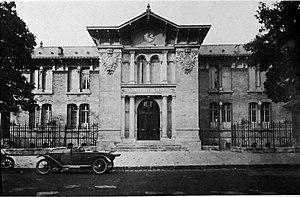
sur une vue ancienne.
Le lycée européen polyvalent Stéphane-Hessel est un lycée public, situé à Épernay, qui accueille environ 2120 élèves et étudiants. Créé à la rentrée 2013-2014, il résulte de la fusion des lycées Godart-Roger et Léon-Bourgeois. Il porte le nom de Stéphane Hessel, résistant et auteur du livre Indignez-vous !, internationalement reconnu.